Amati

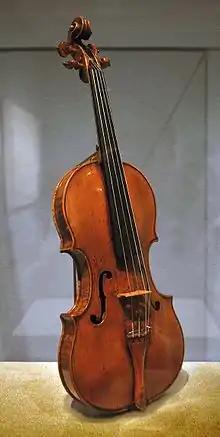
This Andrea Amati violin, now at the Metropolitan Museum of Art, may have been part of a set made for the marriage of Philip II of Spain to Elisabeth of Valois in 1559, which would make it one of the earliest known violins in existence

Amati is the surname of a family of Italian violin makers who lived at Cremona from about 1538 to 1740. Their importance is considered equal to those of the Bergonzi, Guarneri, and Stradivari families. Today, violins created by Nicolò Amati are valued at around $600,000. Because of their age and rarity, Amati instruments are mostly kept in a museum or private collections and are seldom played in public.